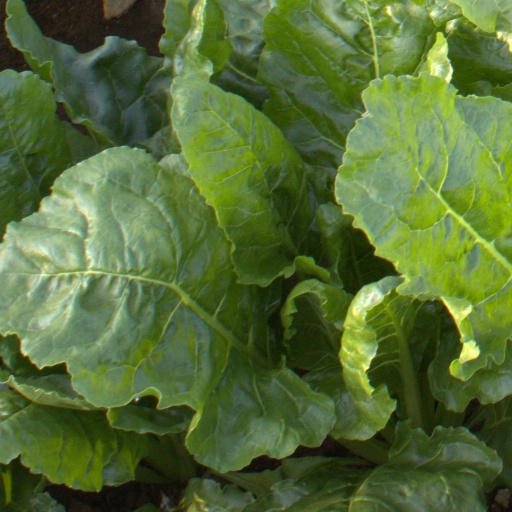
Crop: sugar beet